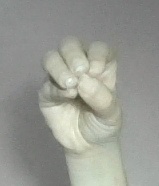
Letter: ha